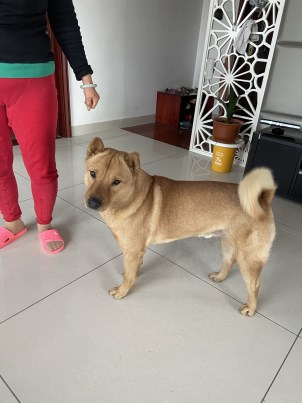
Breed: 1043-n000001-Shiba_Dog